National Dong Hwa University

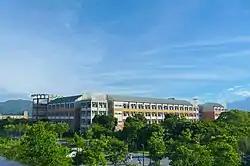
NDHU College of Science and Engineering Building II, the home to Engineering-related departments

NDHU's Graduate Institute of Marine Biology is based at the National Museum of Marine Biology and Aquarium (NMMBA) in Chechung Township in Pingtung County, standing in Kenting National Park and facing the Taiwan Strait in the west. The National Museum of Marine Biology and Aquarium is a well-known marine museum for academic research and marine education in Taiwan.